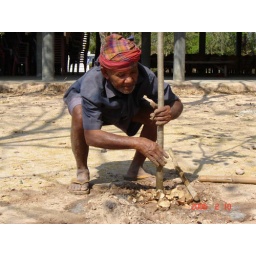
Man in our village helping us plant fruit trees for the locals. Photo taken in Song Chan, Buriram, Thailand